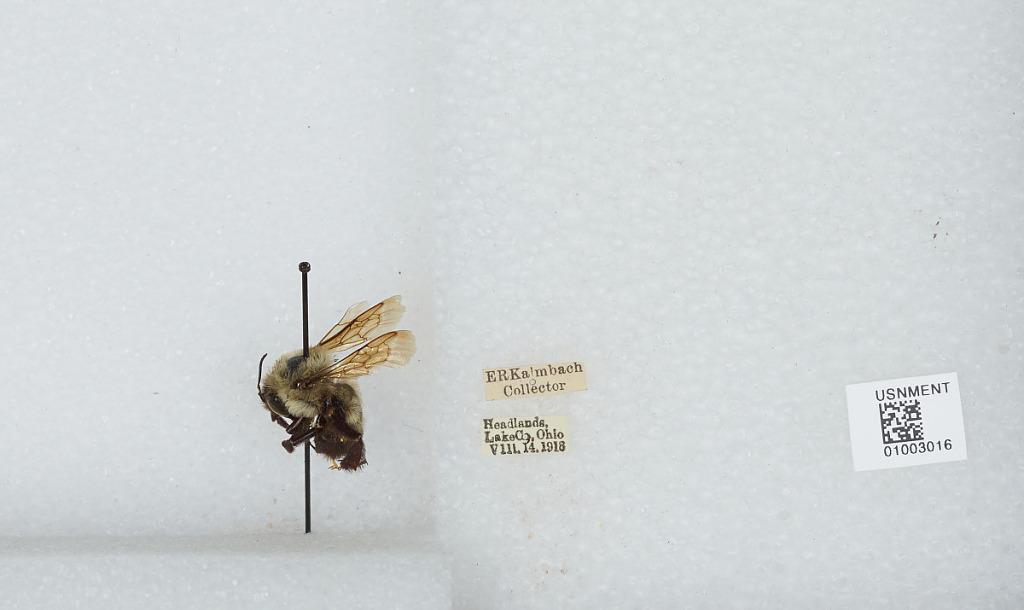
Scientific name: Bombus (Separatobombus) griseocollis (De Geer)
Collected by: E. Kalmbach
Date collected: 1918-8-14
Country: United States
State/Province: Ohio
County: Lake
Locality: Headlands
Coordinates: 41.7578, -81.2889